Slashdot

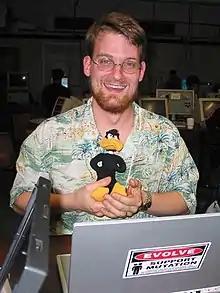
Co-founder Jeff Bates

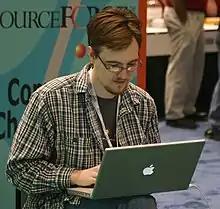
Rob Malda, co-founder of Slashdot

Slashdot was preceded by Rob Malda's personal website "Chips & Dips", which launched in October 1997, featured a single "rant" each day about something that interested its author – typically something to do with Linux or open source software. At the time, Malda was a student at Hope College in Holland, Michigan, majoring in computer science. The site became "Slashdot" in September 1997 under the slogan "News for Nerds. Stuff that Matters", and quickly became a hotspot on the Internet for news and information of interest to computer geeks.